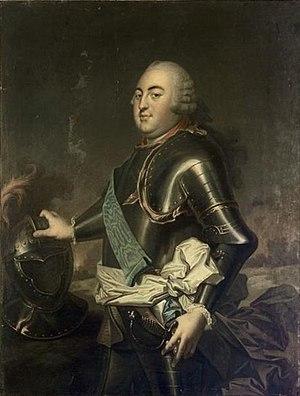
Lambert Xhrouet naît le 3 décembre 1707 à Spa de l'union de Jean Lambert Gérard Xhrouet et Anne Servais Fontaine. Il sera tourneur d'ornement à la suite de son collatéral Antoine Xhrouet.